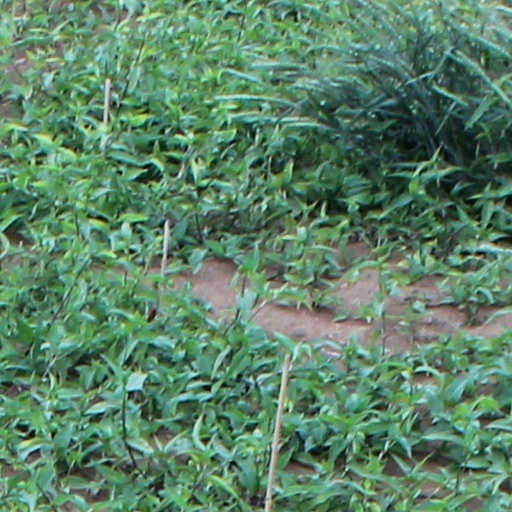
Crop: wheat